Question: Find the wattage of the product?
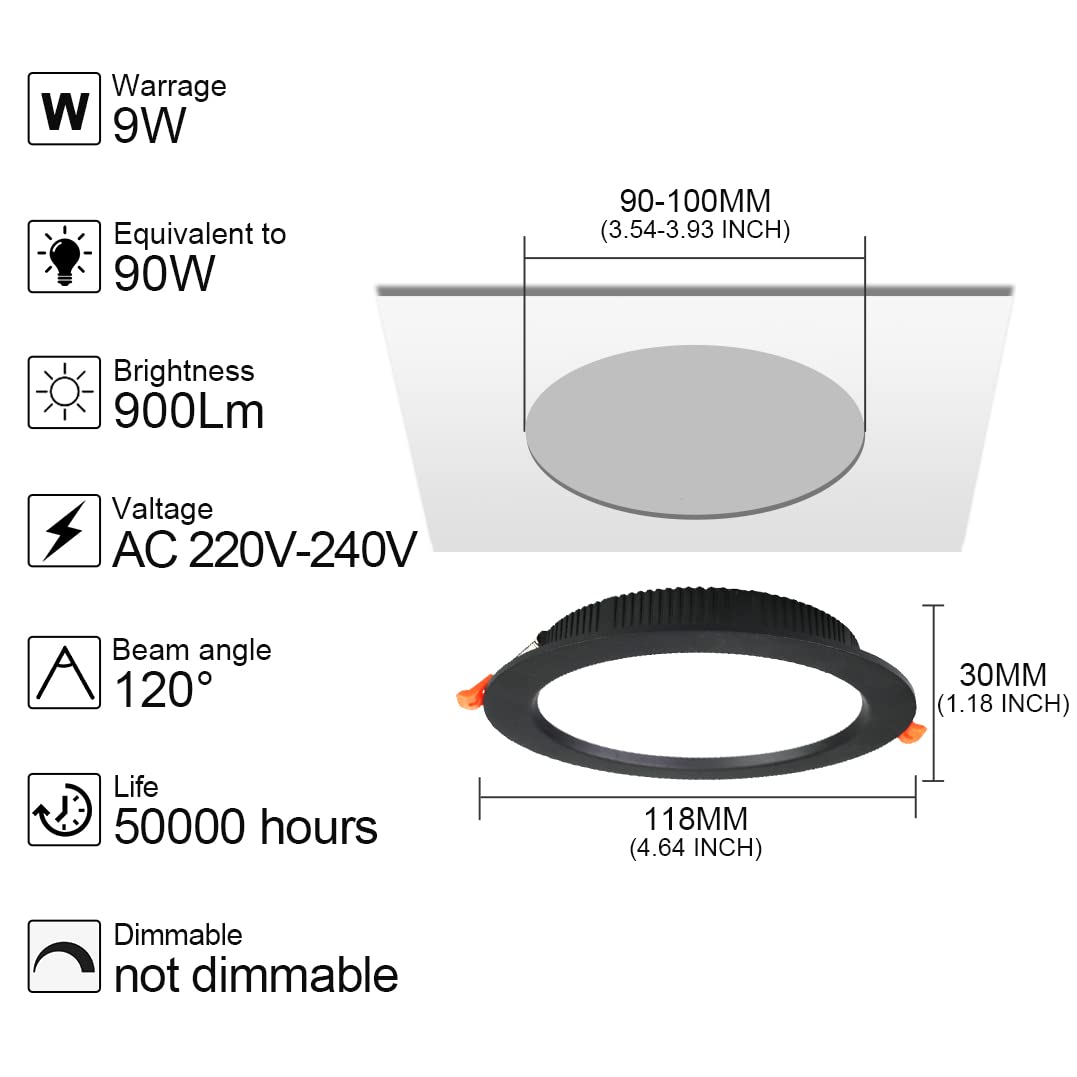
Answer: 90.0 watt